The Order of Toledo

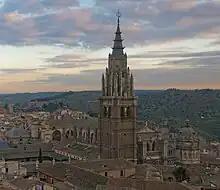
Bell tower of the Cathedral of Toledo.

Visits to the city were ritualized in time and space. On Saturday afternoons, the members of the Order would depart by train from Madrid to the Toledo station, and from there they would walk to the Plaza de Zocodover and sip some red wine. Then came conversation and dinner, all fuel for the coming night wanderings. They might walk through the streets to the Plaza of Santo Domingo el Antiguo or the small Bécquer library, then continue walking until sunrise. They would return to the Posada de la Sangre, which was always dirty, but, in its age and constancy, inimitably so. And after just a few hours of sleep, they would reconvene in Zocodover, this time for coffee. Then they continued the visit—to the Cathedral and up to its bell tower, to the Alcázar, to the tomb of Cardinal Tavera—to all the high and low points of the city and everything in between. The visits always concluded with a meal in the Venta de Aires.